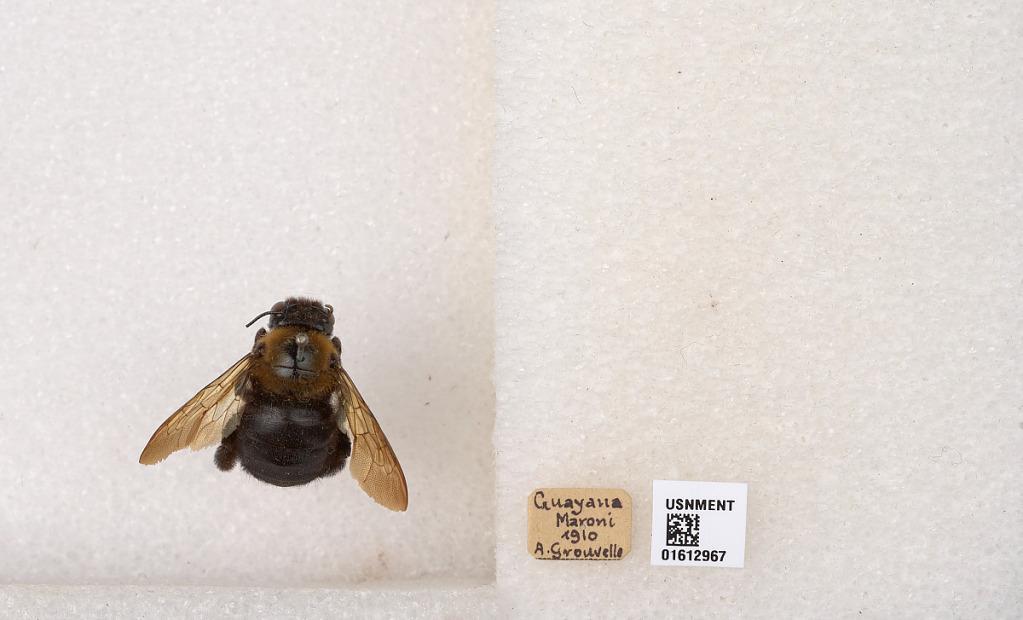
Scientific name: Xylocopa (Neoxylocopa) aurulenta (Fabricius)
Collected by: A. Grouvelle
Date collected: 1910-1-1
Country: Guyana
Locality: Maroni
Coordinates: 6.42267, -58.005